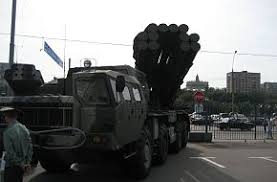
Label: BM-30